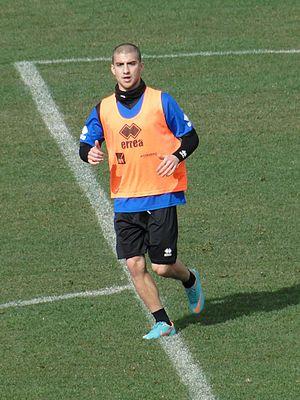
Giuseppe De Luca, né le 11 octobre 1991 à Varèse en Italie, est un footballeur italien évoluant au poste d'attaquant au Virtus Entella.